Ethel Barrymore Theatre

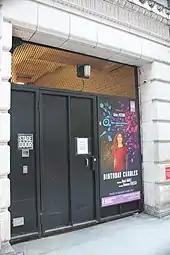
Stage door

The Barrymore continued to host hits in the early 1980s. These included "Lunch Hour", which opened in 1980 with Gilda Radner and Sam Waterston, followed in 1981 by "The West Side Waltz" with Katharine Hepburn and Dorothy Loudon. Hume Cronyn returned to the Barrymore in 1982, making his playwriting debut with "Foxfire", in which he costarred with Jessica Tandy and Keith Carradine. This was followed at the end of 1983 by "Baby", which ran for 241 performances. The next year, David Rabe's "Hurlyburly" transferred from off-Broadway and ran for 343 performances. The Barrymore's productions in 1986 included the solo show "Lillian" with Zoe Caldwell, as well as "Social Security", the latter of which ran for 385 performances through 1987. The August Wilson musical "Joe Turner's Come and Gone" opened at the Barrymore in 1988. The following year, the Barrymore hosted "Metamorphosis" with Mikhail Baryshnikov, as well as a 12-performance run of David Hare's "The Secret Rapture". During the late 1980s, the Shuberts renovated the Barrymore as part of a restoration program for their Broadway theaters, and the Shuberts also sold the Barrymore's air rights for development.